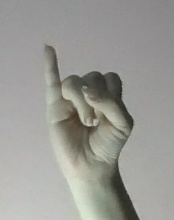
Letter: meem